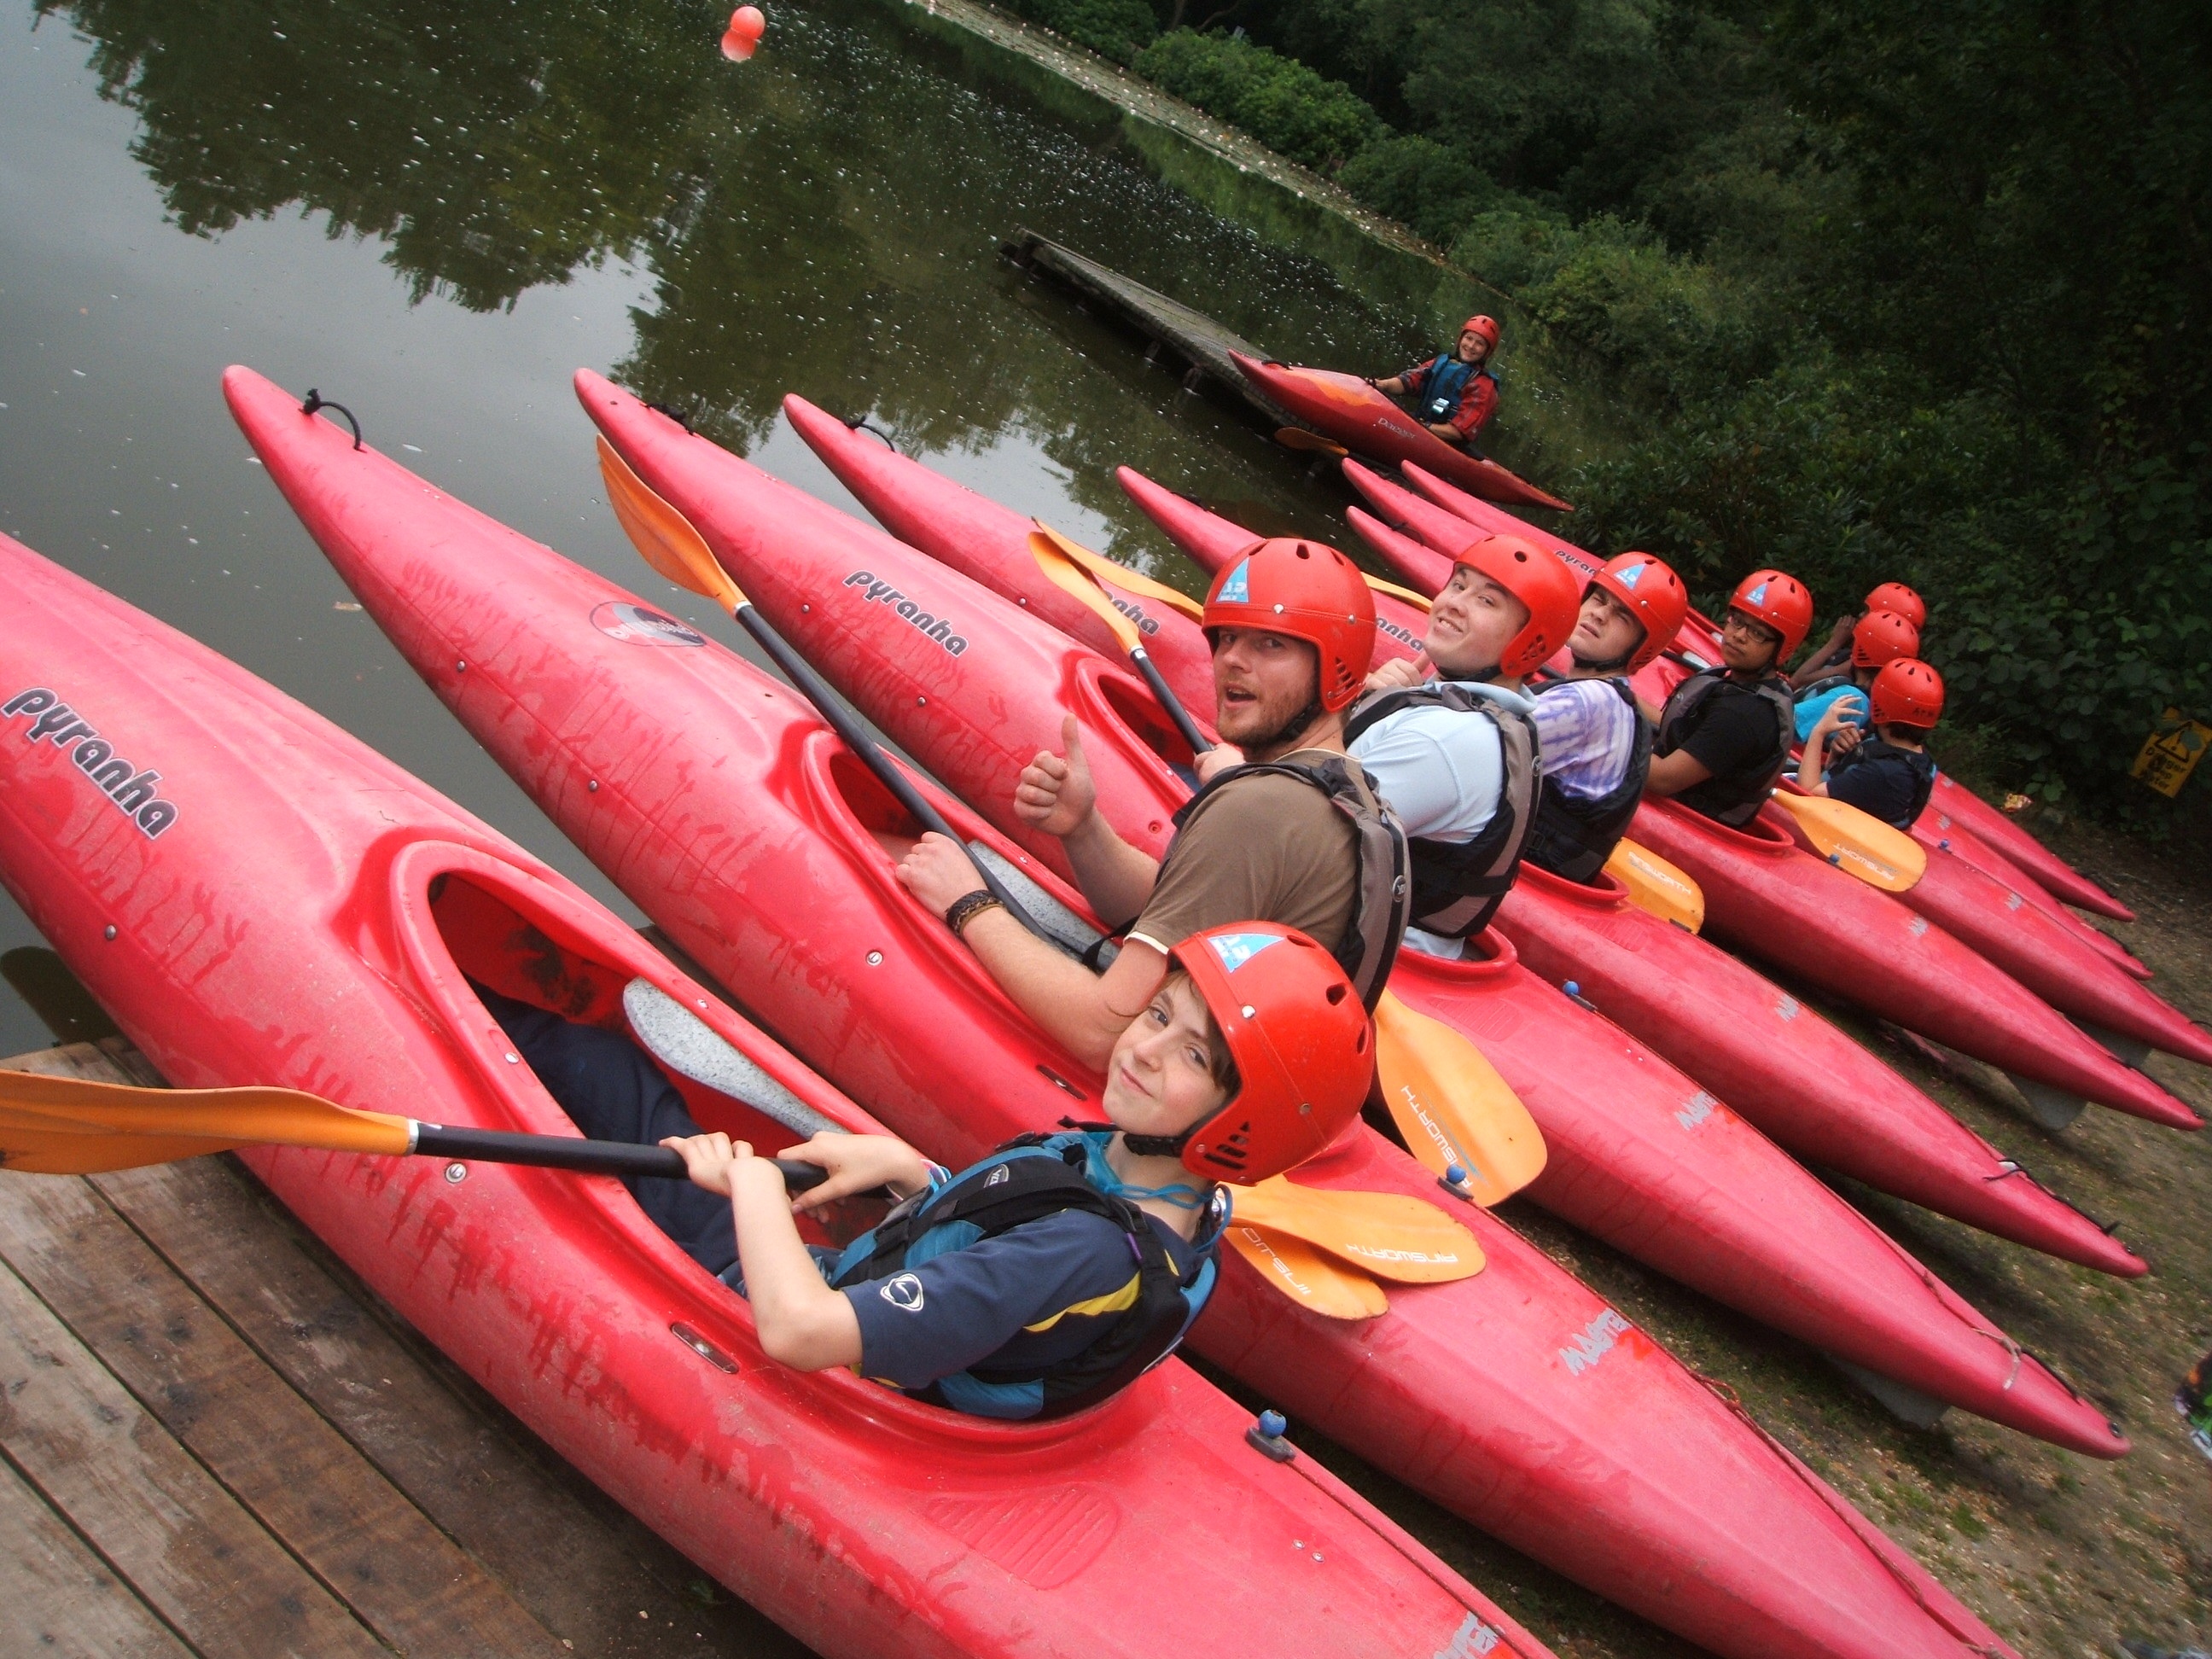
water, boat, paddle, vehicle, kayak, sports, helmet, boating, kayaking, water sport, swipe, watercraft rowing